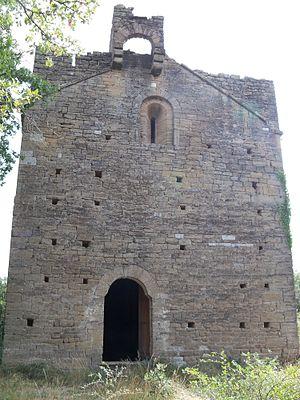
Chapelle Notre-Dame-des-Aubagnons, (Inscription, 1926)
La chapelle Notre-Dame-des-Aubagnans est une chapelle romane fortifiée située sur la commune de Rochegude. Le fief des Aubagnans fut une enclave du Dauphiné dans le Comtat Venaissin. La chapelle est inscrite au titre des monuments historiques depuis 1926.